The Love Letters from Teralba Road

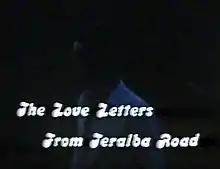
Title card

The Love Letters from Teralba Road is a 1977 Australian short film directed by Stephen Wallace. In 1980 David Stratton called it "not only the most moving love story given to us by the Australian cinema, but also probably the best featurette of the decade".